Shayne McMenemy

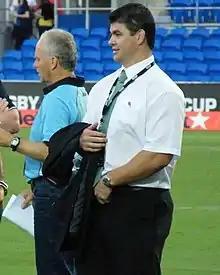

Shayne McMenemy (born 19 July 1975) is a former Ireland international rugby league footballer who played as a back rower in the 1990s and 2000s. He played club football in Australia for the Western Suburbs Magpies and WA Reds, and in England for the Rochdale Hornets, Oldham, Halifax and Hull FC.